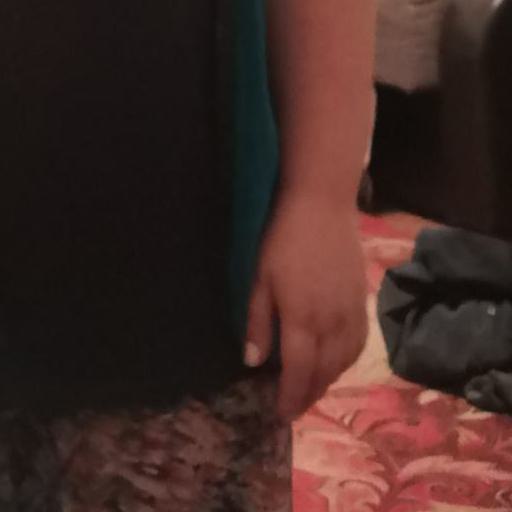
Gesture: no_gesture